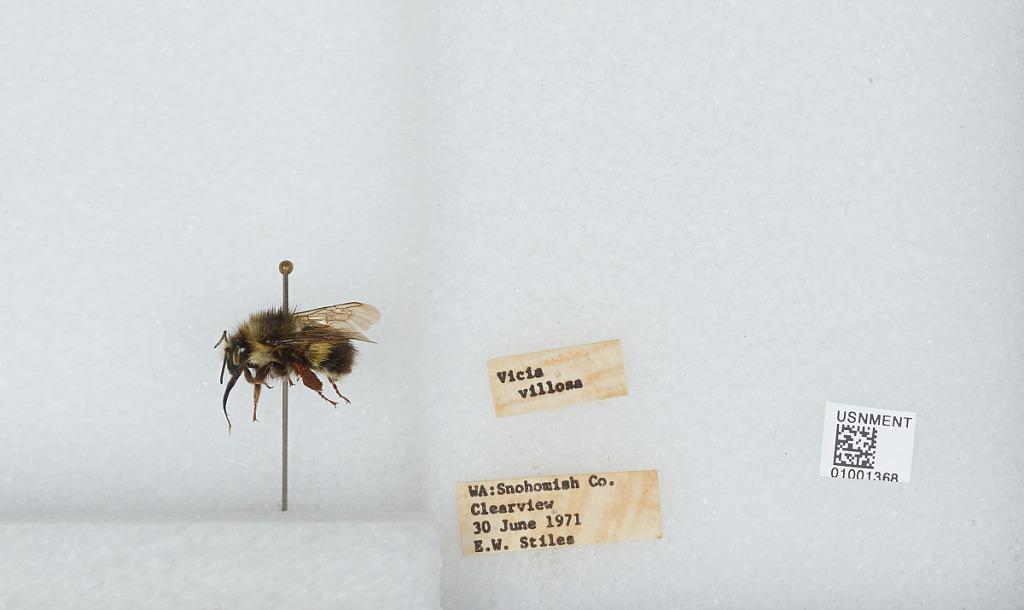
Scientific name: Bombus (Pyrobombus) flavifrons Cresson
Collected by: E. Stiles
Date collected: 1971-6-30
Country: United States
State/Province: Washington
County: Snohomish
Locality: Clearview
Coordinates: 47.8292, -122.145